Timeline of United States inventions (before 1890)

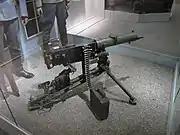
Maxim's machine gun on display at the Military Museum of Finland

The cash register is a device for calculating and recording sales transactions. When a transaction was completed, the first cash registers used a bell that rang and the amount was noted on a large dial on the front of the machine. During each sale, a paper tape was punched with holes so that the merchant could keep track of sales. Known as the "Incorruptible Cashier", the mechanical cash register was invented and patented in 1879 by James Ritty of Dayton, Ohio. John H. Patterson bought Ritty's patent and his cash register company in 1884.